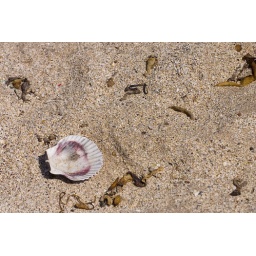
Details of the sand in the Paracas National Reserve beach